Two-dimensional flow

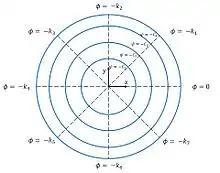
Fig 4 – Streamlines and potential lines for an irrotational vortex

A doublet can be thought of as a combination of a source and a sink of equal strengths kept at an infinitesimally small distance apart. Thus the streamlines can be seen to start and end at the same point.